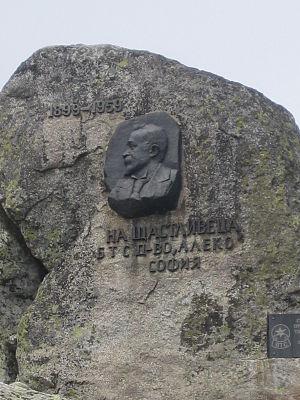
Monument à Aleko Konstantinov sur le point culminant du Vitocha
Le Vitocha est un massif montagneux de l'Ouest de la Bulgarie, qui surplombe la capitale Sofia de son immense dôme d'origine volcanique en la limitant au sud/sud-ouest. Le Vitocha a donné son nom à la principale artère commerciale de Sofia, le boulevard Vitocha. Il est l'un des symboles de la capitale bulgare, ainsi que le site le plus proche pour la randonnée pédestre, l'alpinisme et le ski. Les transports urbains permettent d'atteindre les abords boisés du massif en quarante-cinq minutes environ. Le massif présente une forme presque ovale, d'une longueur nord-sud de 19 kilomètres environ et d'une largeur de 17 kilomètres d'ouest en est. Il s'élève à 2 290 mètres d'altitude : le point culminant, le Černi vrǎh, est situé sur une sorte de plateau non boisé, dont les dimensions sont d'environ 2 kilomètres sur 2. Une station météorologique y est installée, ainsi que des équipements radar militaires. Le Vitocha se place ainsi, par son altitude, au quatrième rang des massifs bulgares, après le Rila, le Pirin et le Grand Balkan.